Beibulat Taimiev

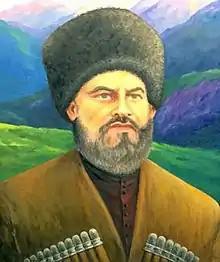

Beibulat Taimin or Beibulat Taimiev (c. 1779–1832) was a North Caucasian military and political leader of Chechen origin from the Bilto teip, who led military campaigns against the Russian expansion in the North Caucasus, but also developed diplomatic relations with the Russians. In Chechen folklore, he is remembered as a figure of outstanding courage.